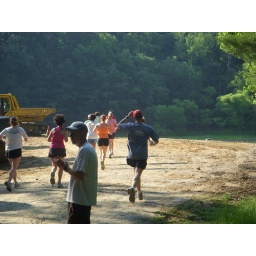
that's me in the bright orange shirt and black shorts